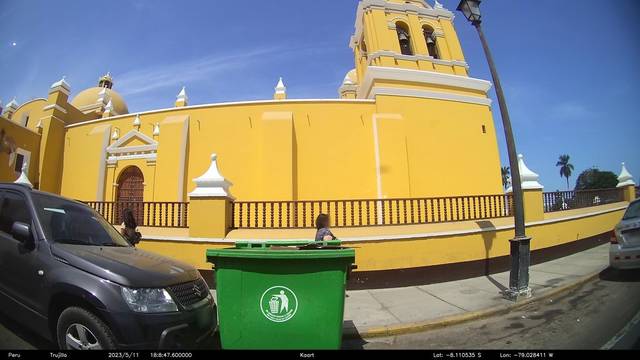
Region: Peru
Coordinates: -8.111, -79.028